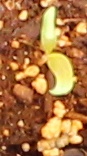
Label: Sugar beet